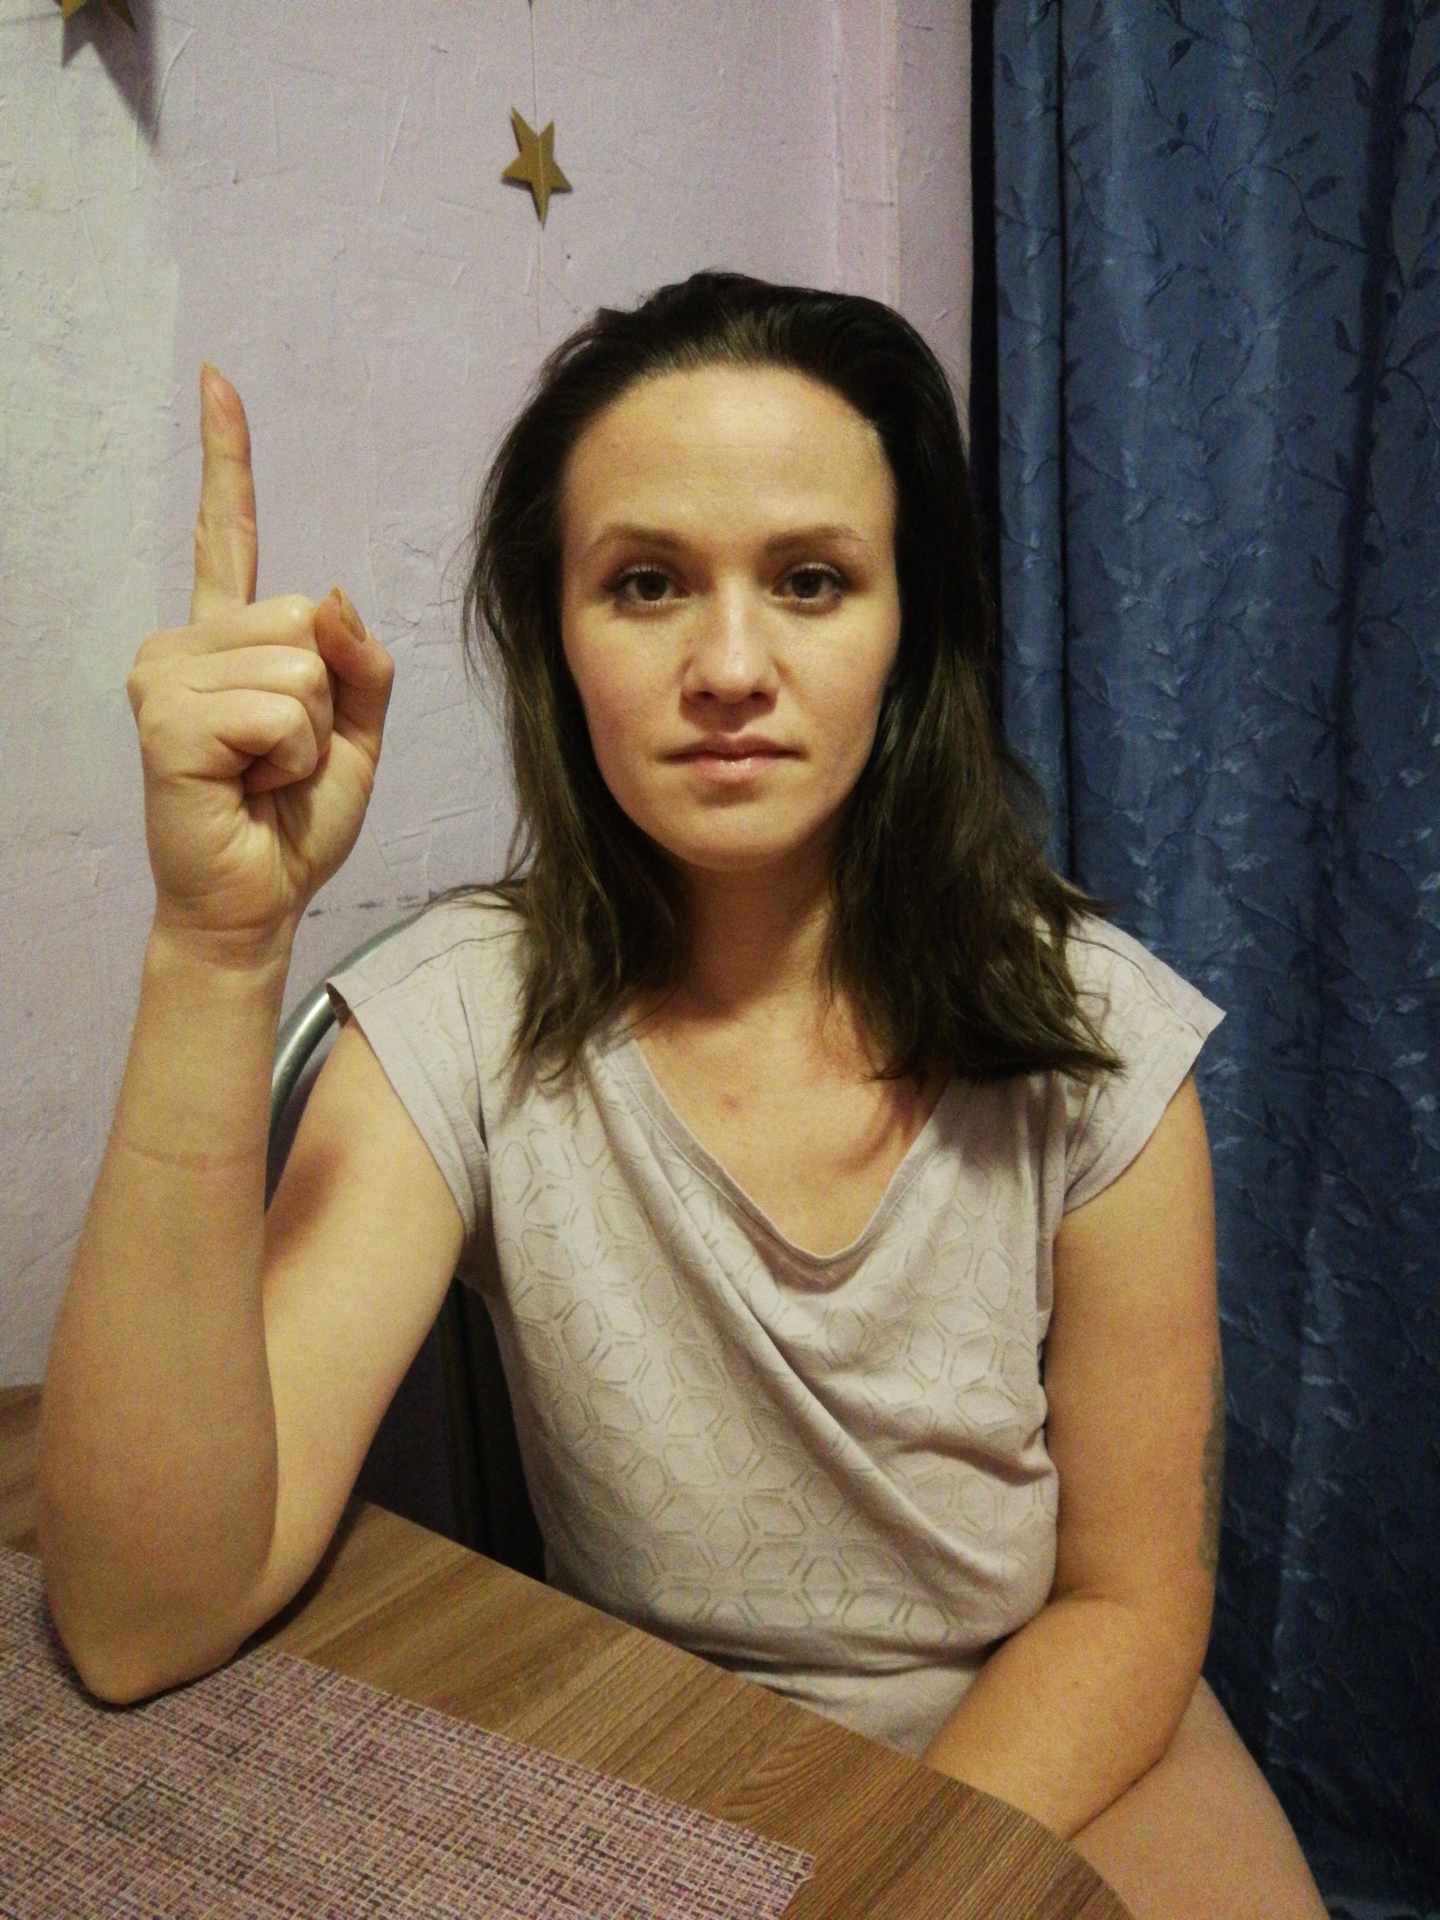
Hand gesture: one